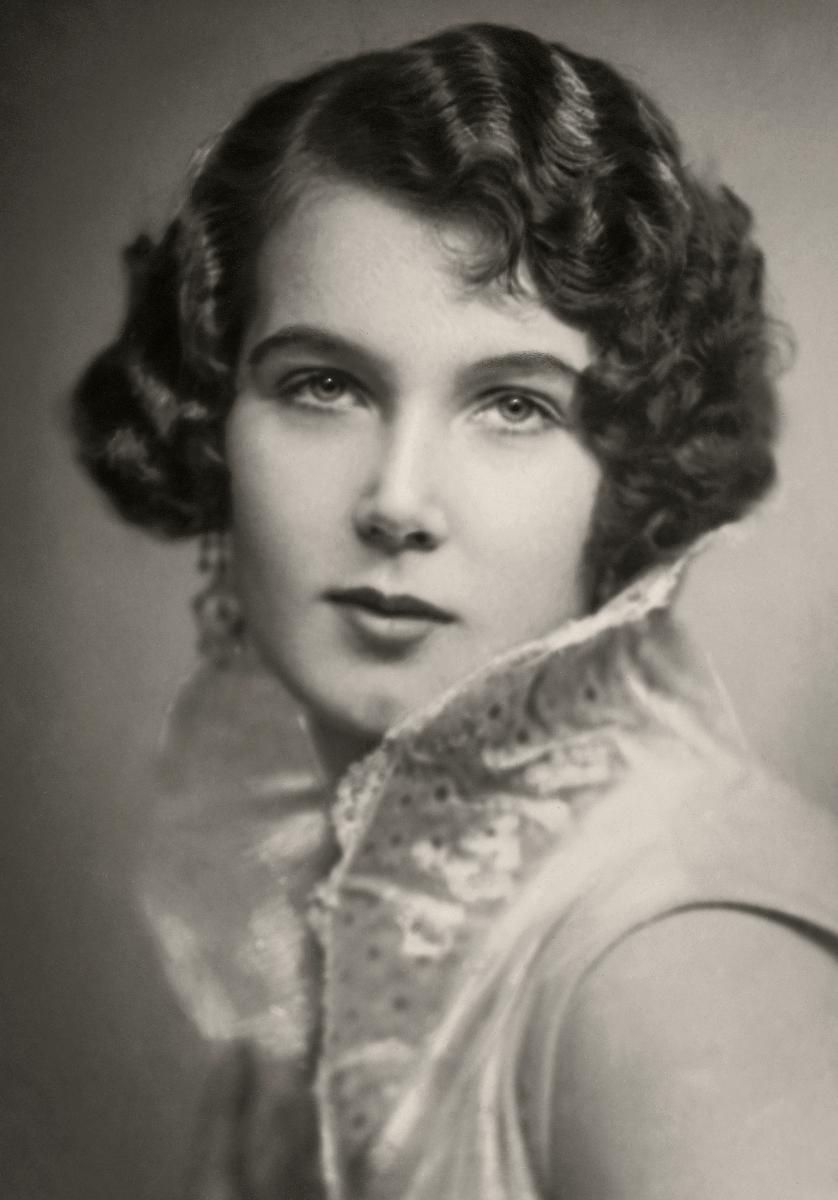
Aulikki Rautawaara-Palmroth
Aulikki Rautawaara-Palmroth
sisällön kuvaus: Oopperalaulaja Aulikki Rautawaara-Palmroth 1929. content description: Finnish opera singer Aulikki Rautawaara-Palmroth 1929.
Vuosi: 1929
Paikka: Suomi; Suomi, Uusimaa, Helsinki
Aiheet: Rautawaara, Aulikki; laulajat; naislaulajat; henkilöt; oopperataide; kasvot; kasvokuva; singers; female singers; persons; opera (arts); face; sångare; sångerskor; personer (individer); operakonst; ansikte